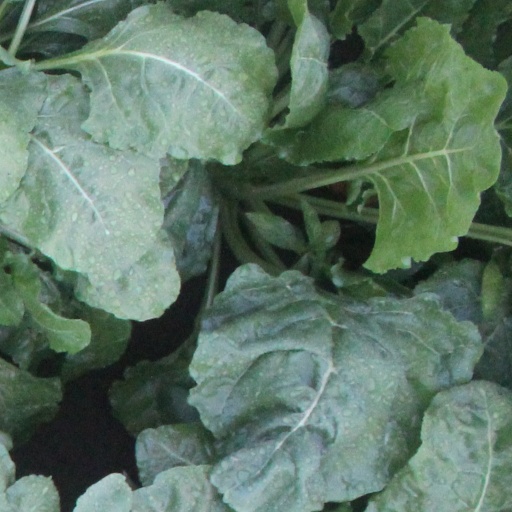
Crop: sugar beet